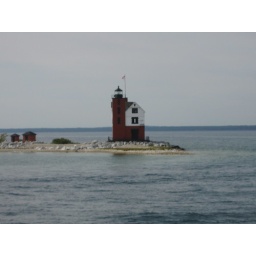
a cute little light house on an Island near Mackinac Island